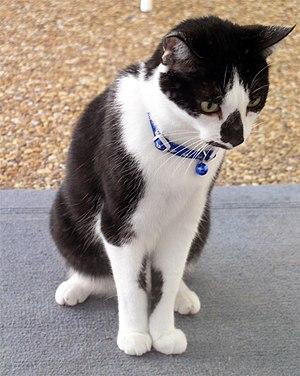
Les chats se distinguent par une grande variété de pelages tant en termes de couleurs, de motifs que de longueurs de poils. On parle alors de « robe ».